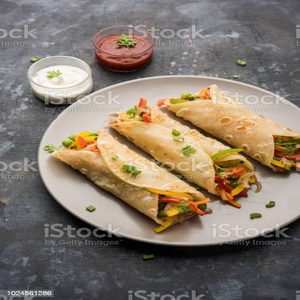
Dish: kathiroll